Doug Mitchell (film producer)

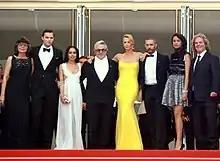
Doug Mitchell (right) with the cast and crew of "" at the 2015 Cannes Film Festival.

Mitchell's career as a producer began in the mid 1980s as a member of the Kennedy Miller production house based in Sydney. In the late 1980s he was nominated with George Miller and Terry Hayes on three occasions in the AACTA Award for Best Film category at the Australian Film Institute Awards. In 1987 they won best film for "The Year My Voice Broke", were nominated in 1989 for "Dead Calm" and won a second award for "Flirting" in 1990.